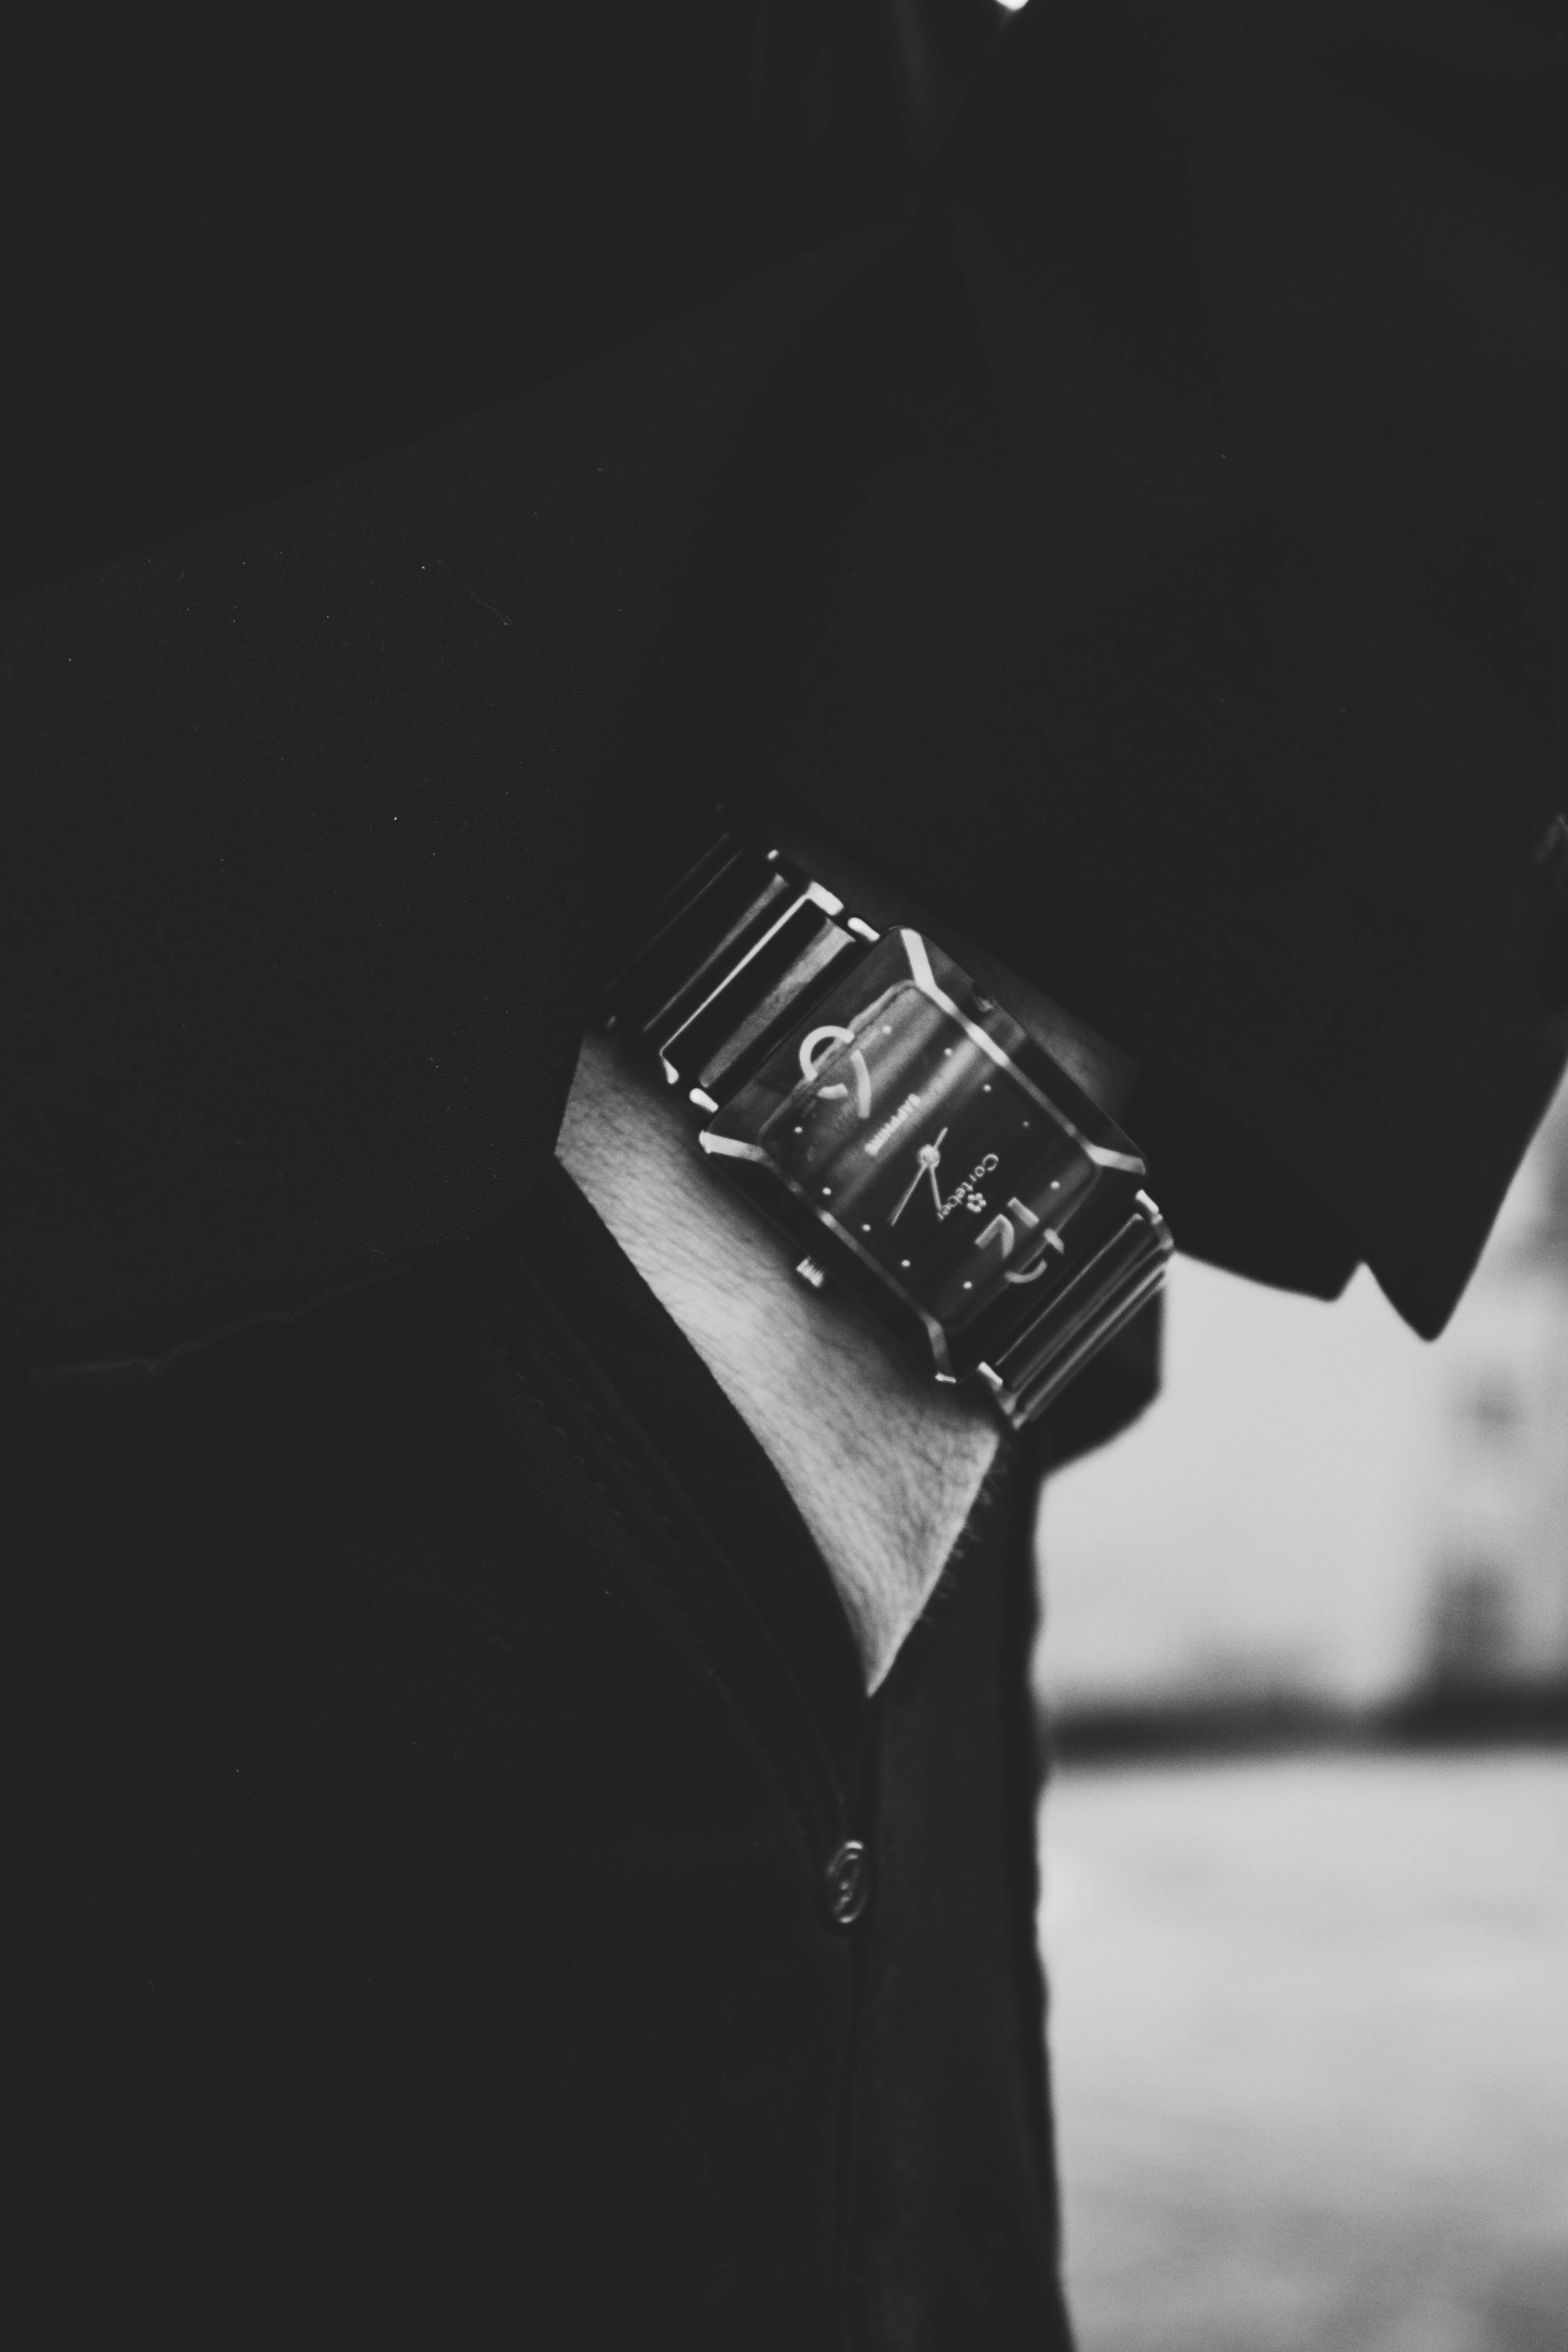
watch, hand, man, person, black and white, white, photography, time, dark, darkness, clothing, black, monochrome, close up, brand, outdoors, photograph, wear, adult, monochrome photography, fashion accessory